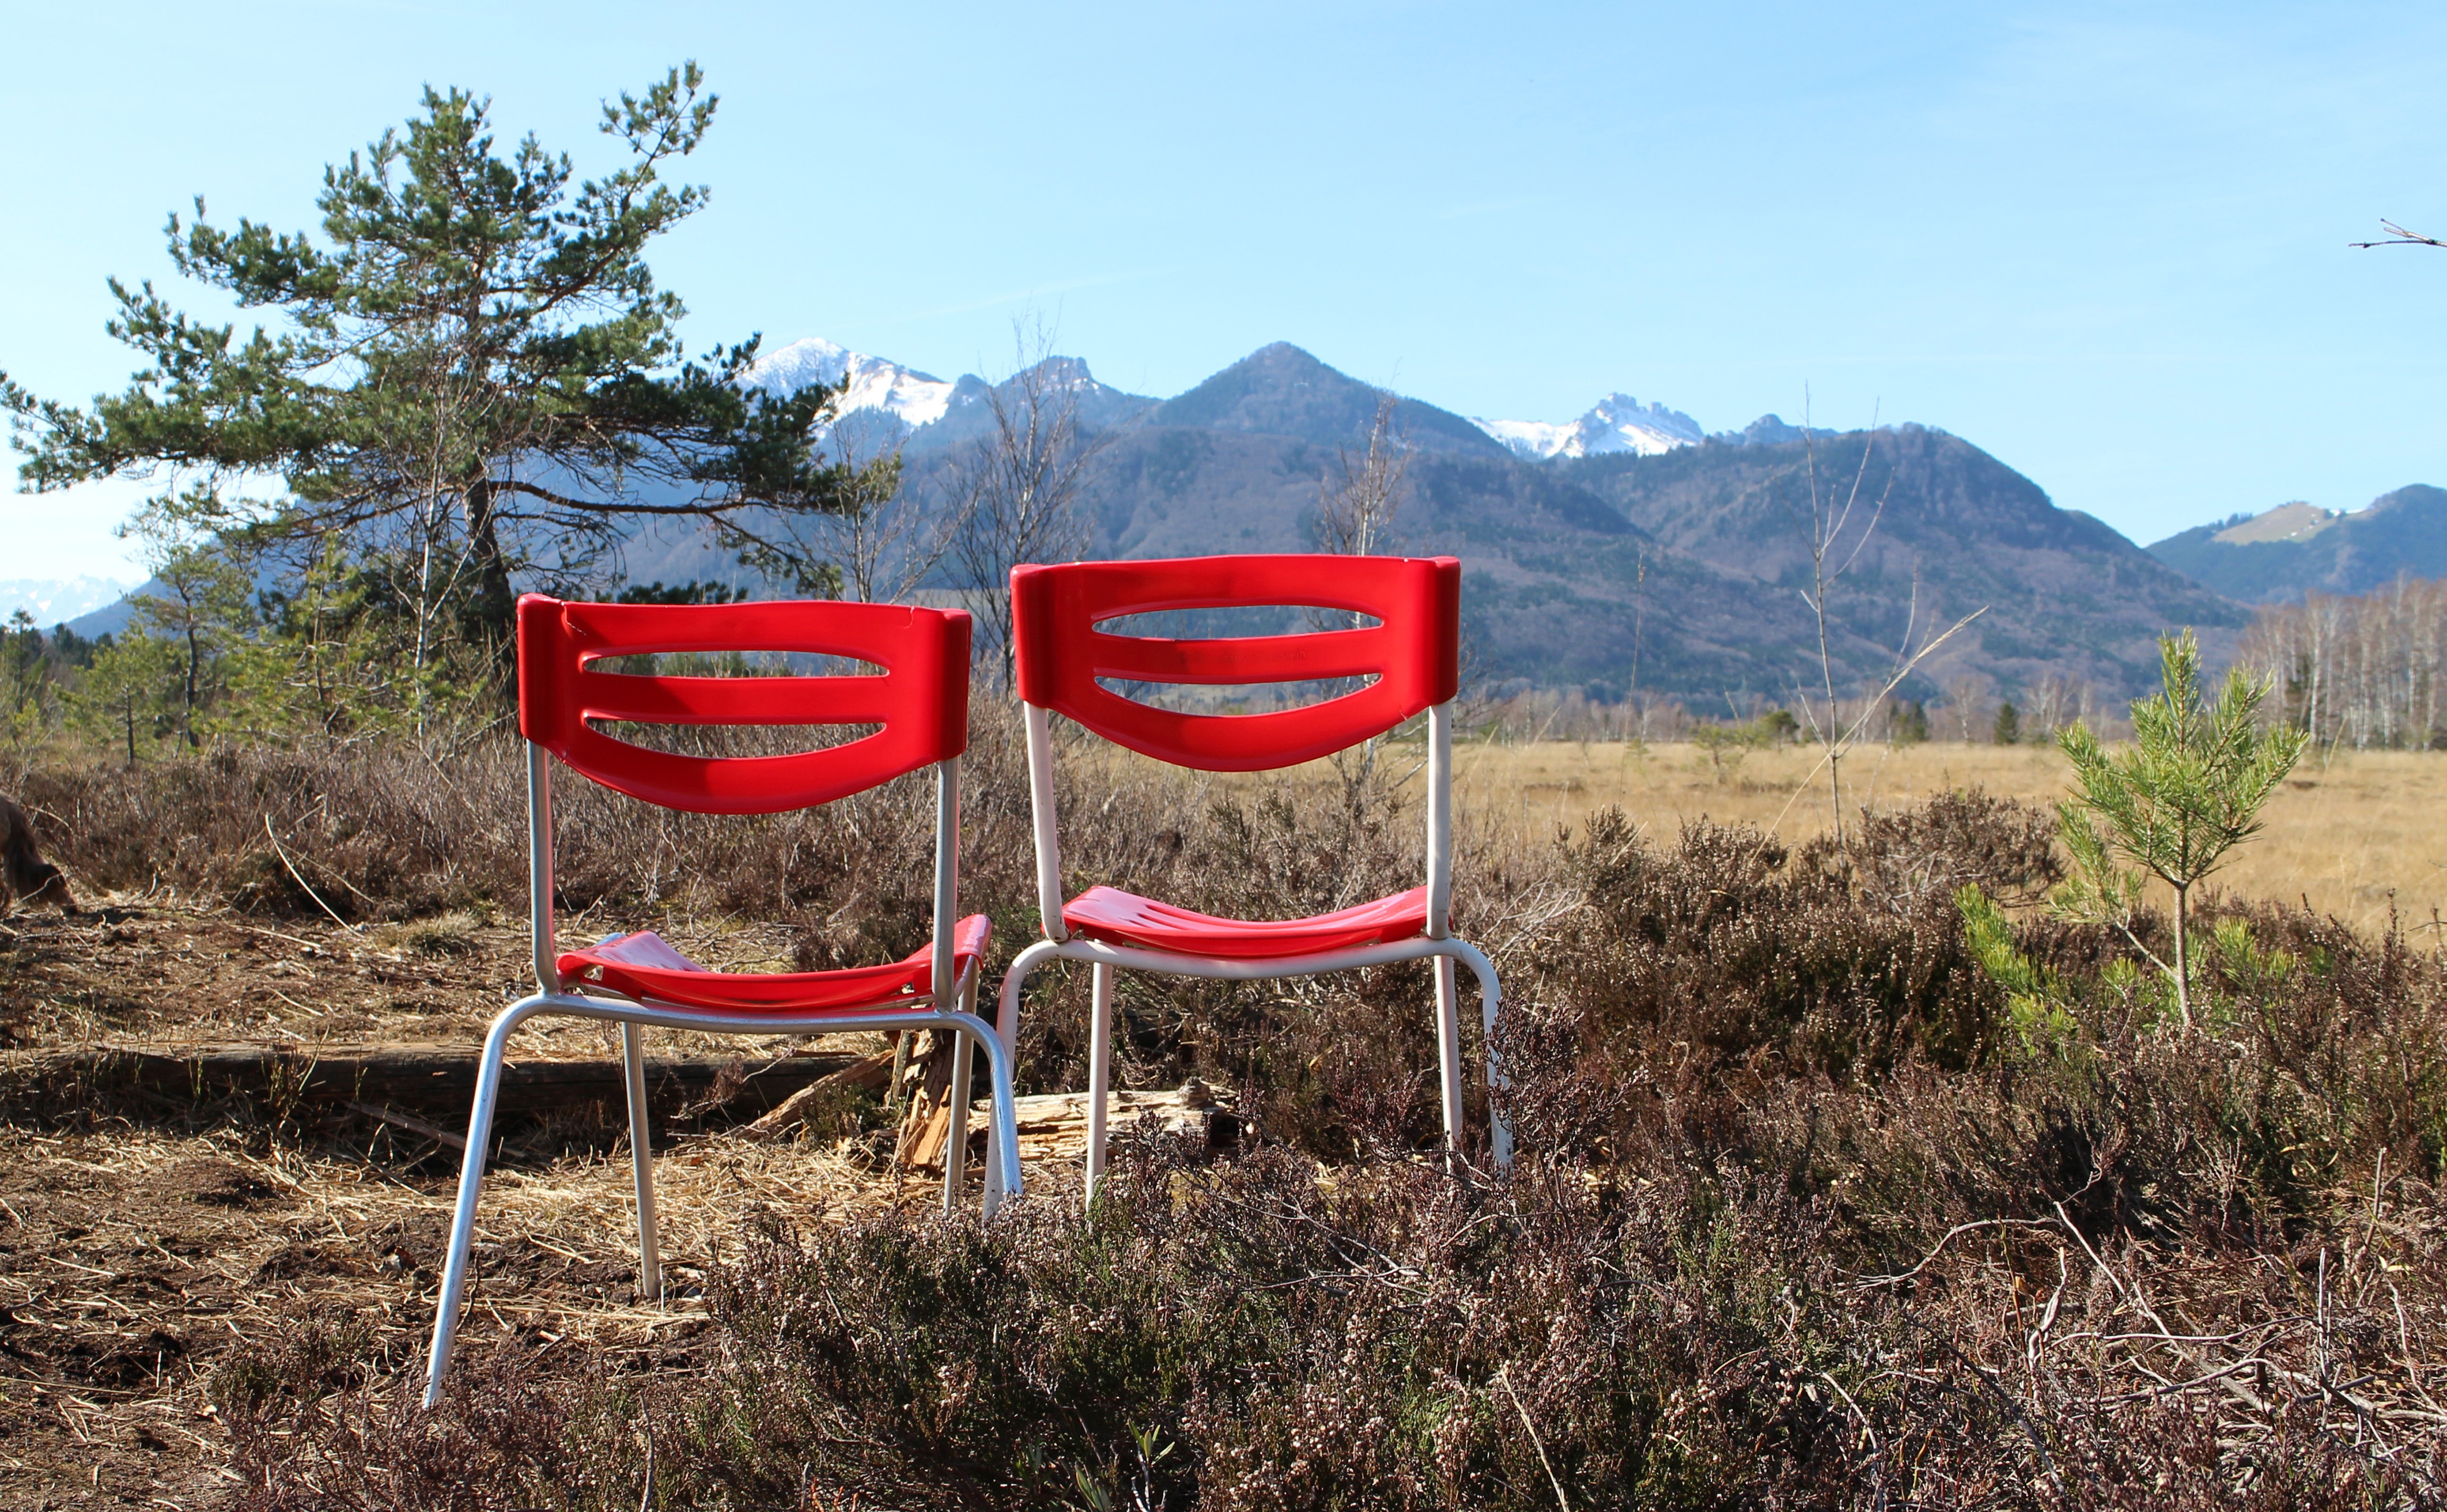
landscape, wilderness, walking, mountain, trail, chair, seat, adventure, red, chairs, mountains, backpacking, chiemgau, natural environment